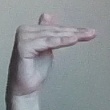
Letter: khaa